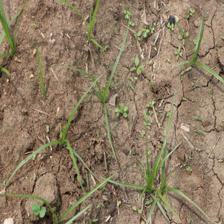
Label: Grass